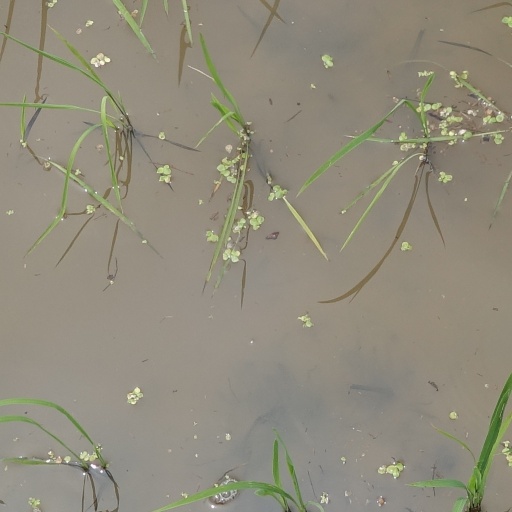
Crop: rice